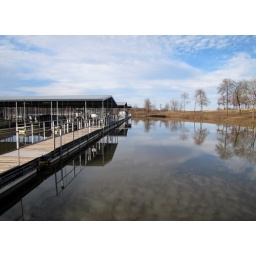
That stuff in the water is cloud reflection. The lake was very smooth.